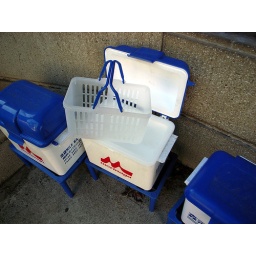
milk delivery often seen in Japan &amp;amp; Korea (have only seen plastic bag versions in Seoul). Ikebukuro